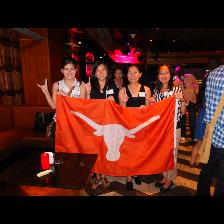
Label: Human